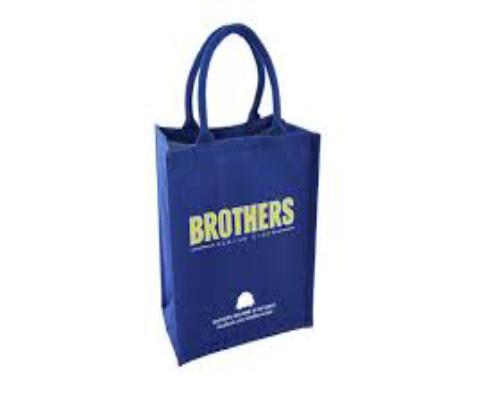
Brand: Brothers Cider
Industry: Food